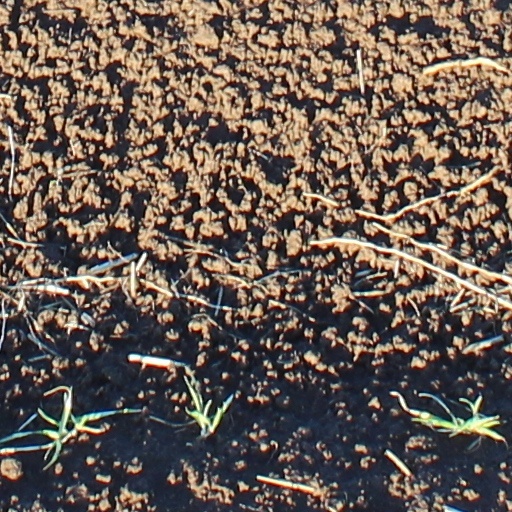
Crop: wheat